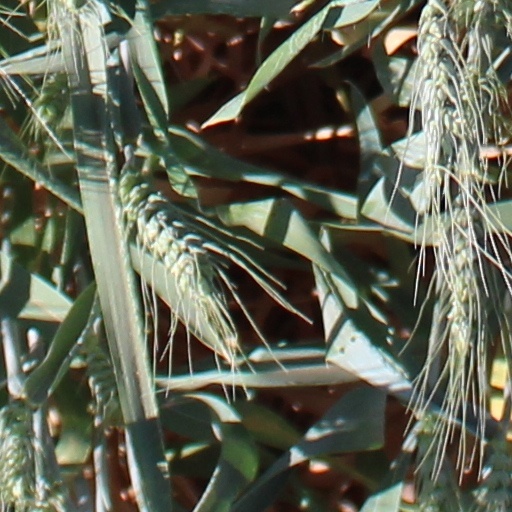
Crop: wheat